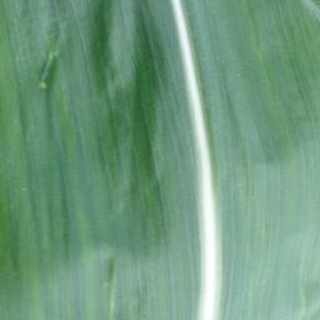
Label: healthy_corn